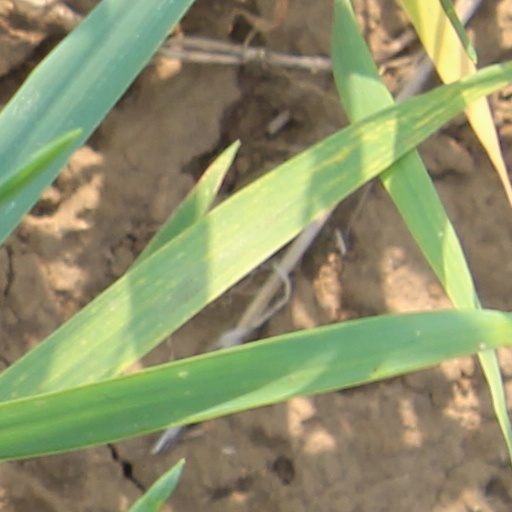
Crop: wheat